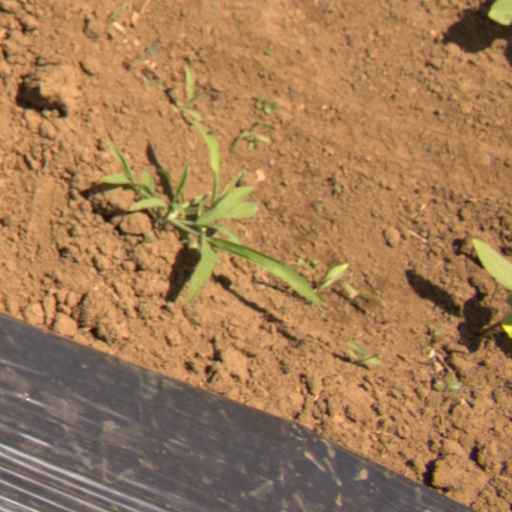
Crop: Jerusalem artichoke